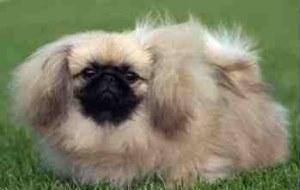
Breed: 480-n000125-Pekinese